Schweizer Radio und Fernsehen

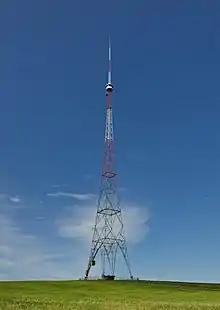
The Beromünster tower in 2015

Among the radio programmes, "Radio SRF Musikwelle" has the longest history, as it was originally the flagship frequency on the medium wave frequency 529 kHz, broadcasting news from its central antenna near Beromünster. "Radio Beromünster" was, during World War II, together with the British BBC, one of the few independent radio programmes that could be received in large parts of Western Europe. Jean Rudolf von Salis, a Swiss historian, commented in his weekly "Weltchronik" ("world chronicle") on the development of the war and other international events.